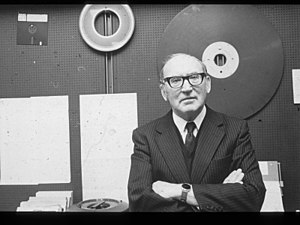
Maurice V. Wilkes
Sir Maurice Vincent Wilkes var en britisk datalog.